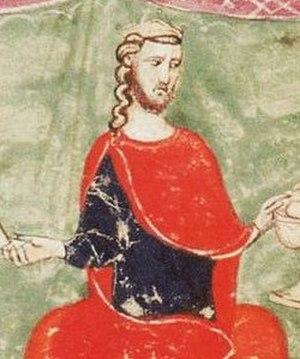
Pierre III d'Aragon dit le Grand, né en 1239 ou 1240 et mort le 11 novembre 1285, fut roi d'Aragon et comte de Ribagorce de 1276 à 1285 sous le nom de Pierre III d'Aragon, comte de Barcelone, de Gérone, d'Osona, de Besalú et de Pallars Jussà de 1276 à 1285 sous le nom de Pierre II de Barcelone, roi de Valence de 1276 à 1285 sous le nom de Pierre Iᵉʳ de Valence et roi de Sicile de 1282 à 1285 sous le nom de Pierre Iᵉʳ de Sicile.